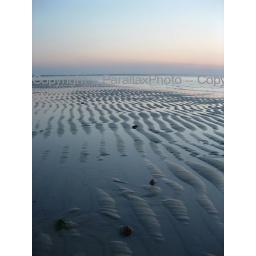
Rippled sand left by a retreating tide on a Cape Cod beach. Sand, sky and water are barely touched by sunset.